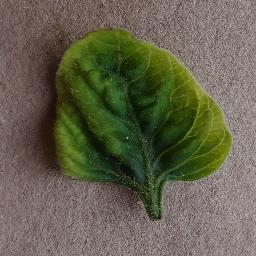
Label: Tomato___Tomato_Yellow_Leaf_Curl_Virus